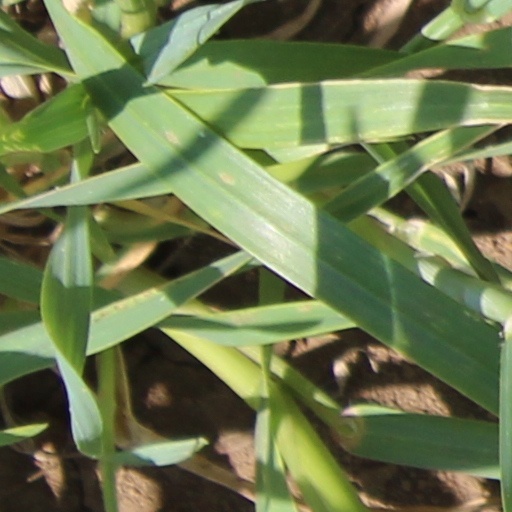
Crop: wheat